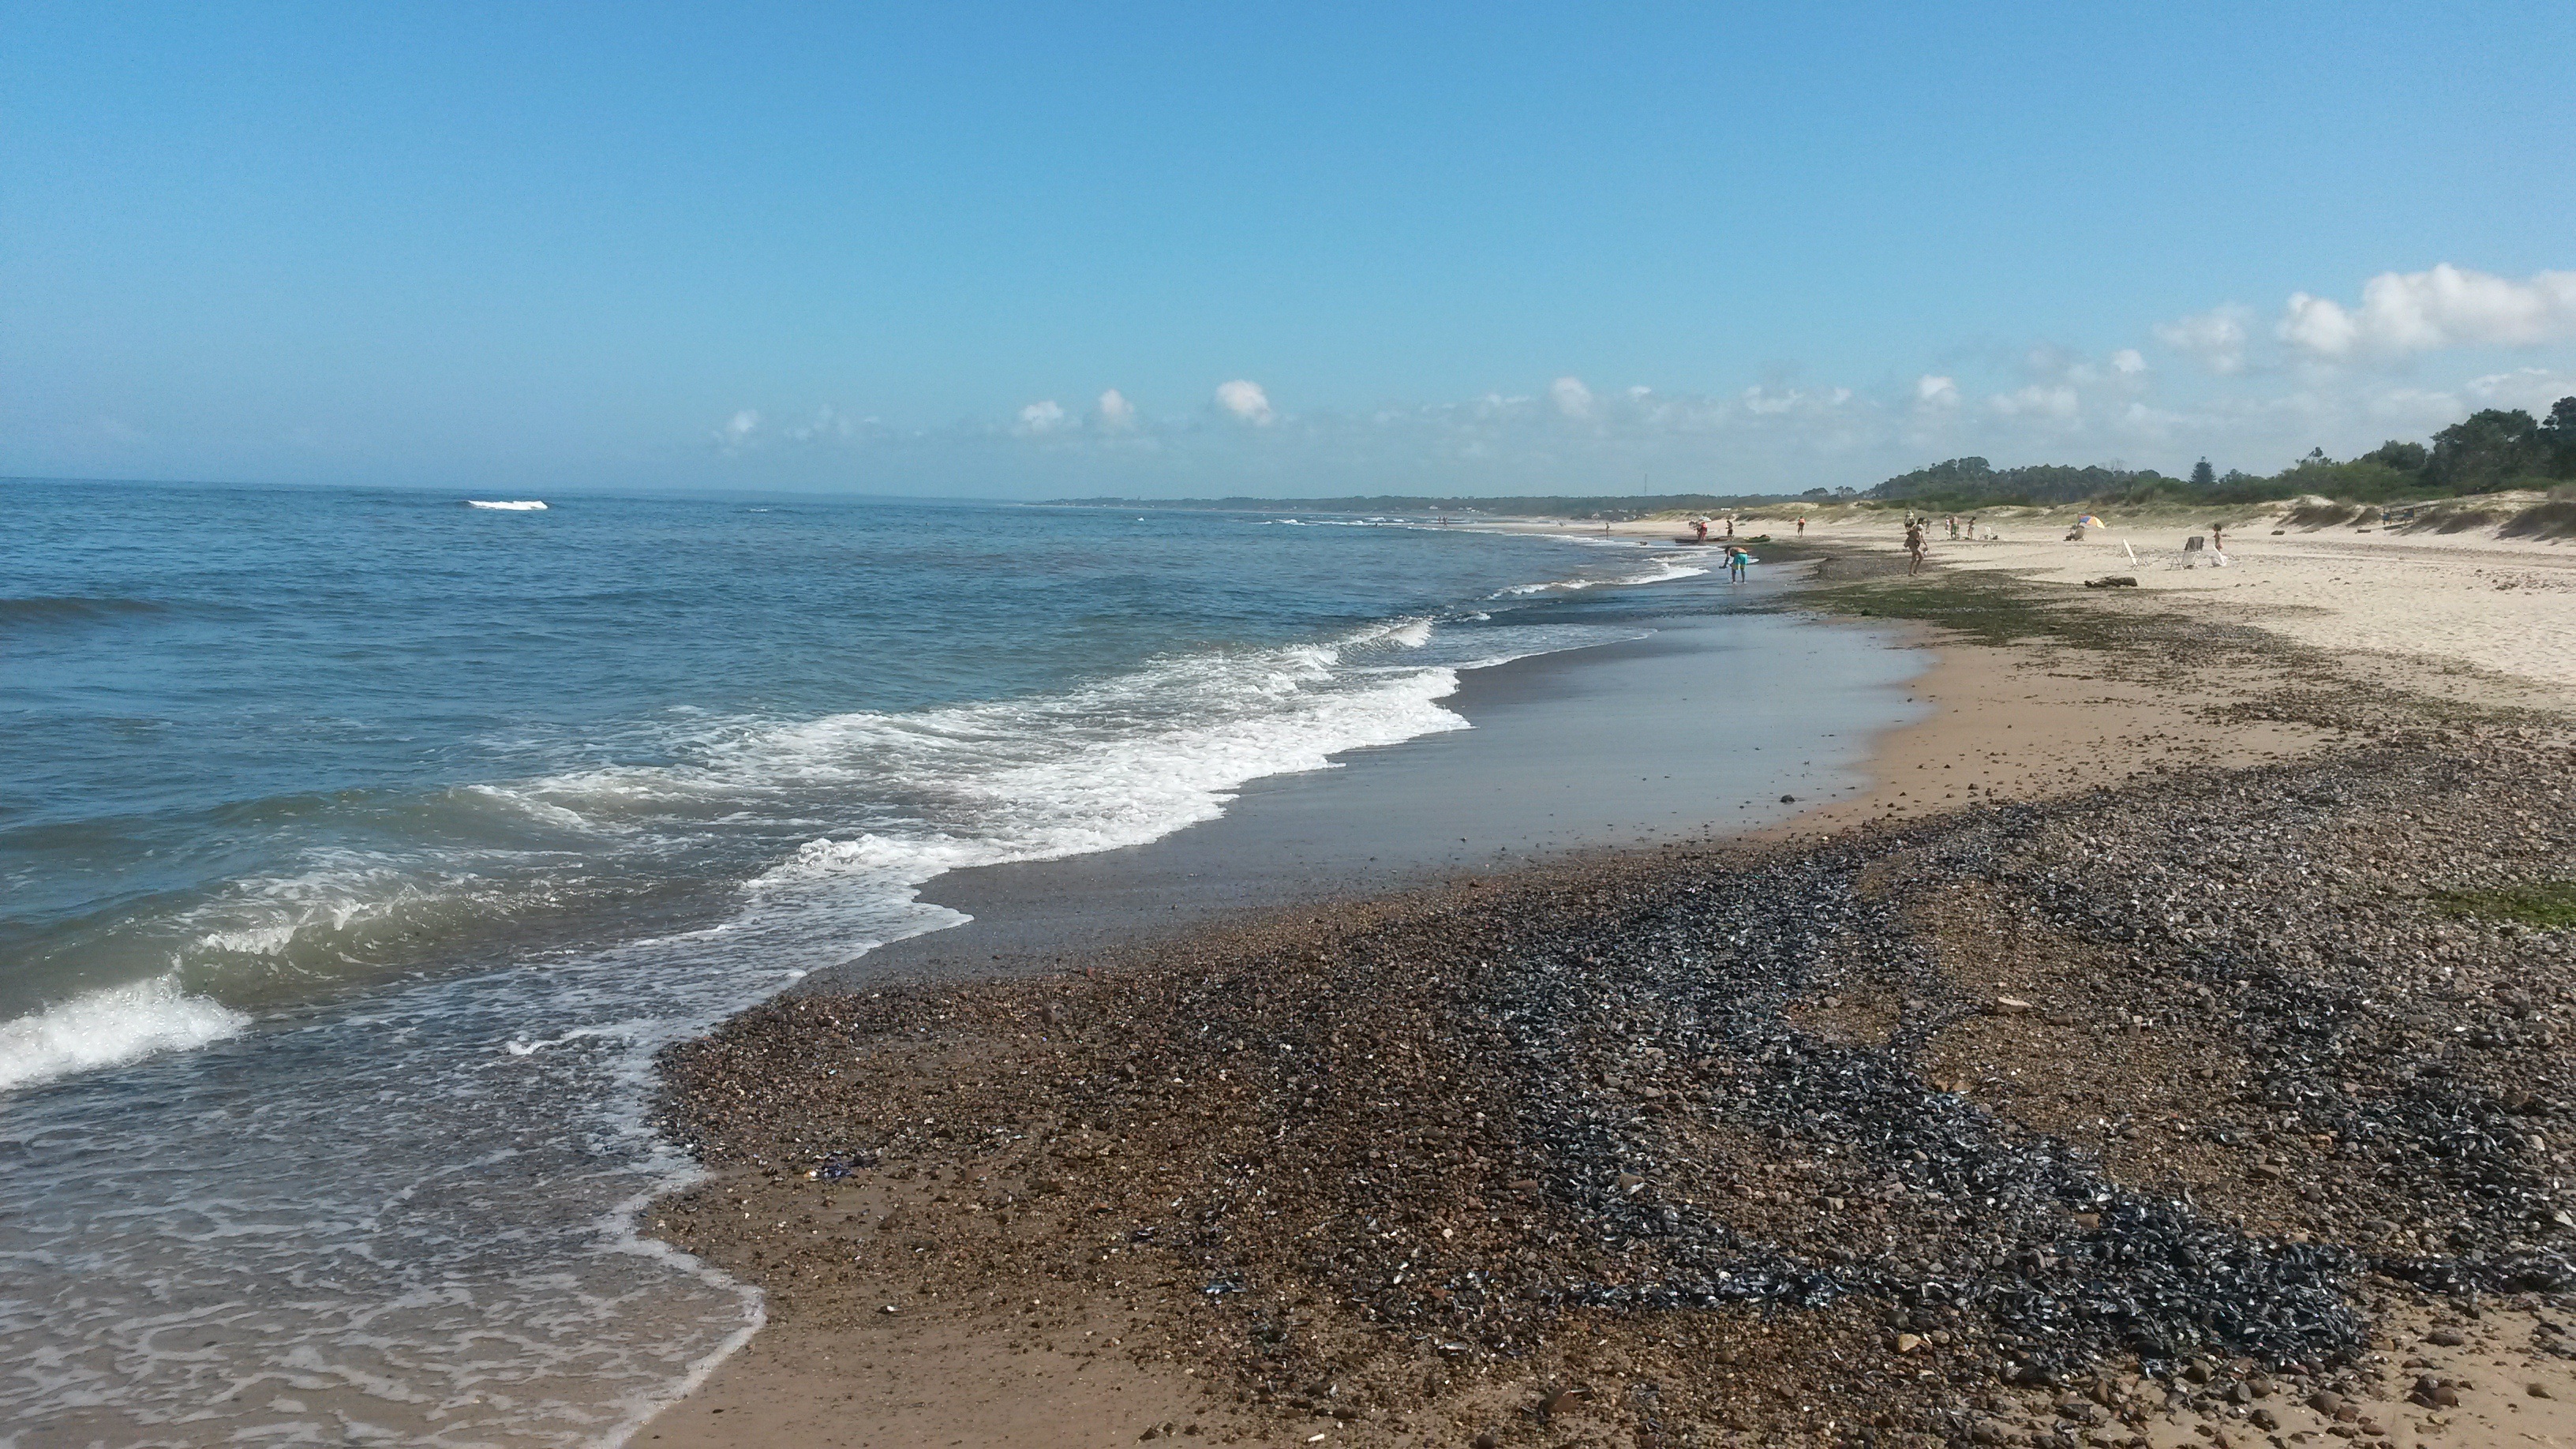
beach, sea, coast, sand, ocean, horizon, shore, wave, bay, terrain, body of water, waves, cape, mudflat, wind wave